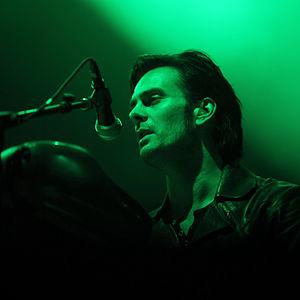
Dean Anthony Fertita est un musicien, multi-instrumentiste, américain. Il est né le 6 septembre 1970 à Royal Oak dans le Michigan. Fertita est actuellement membre des groupes Queens of the Stone Age et The Dead Weather. Fertita a été le chanteur et le guitariste du groupe The Waxwings, depuis sa création en 1997 jusqu'à sa fin en 2005. Fertita a alors collaboré avec Brendan Benson. Il a joué des claviers et de la guitare sur les albums solo de Benson ainsi que des claviers sur les tournées de The Raconteurs. En 2007 Fertita a rejoint les Queens of the Stone Age afin de remplacer Natasha Shneider aux claviers et occasionnellement jouer de la guitare sur certaines chansons. Dean Fertita joue aussi de la guitare, des claviers et de l'orgue au sein de The Dead Weather. En 2009, Fertita a sorti son premier album solo Hello=Fire.